Willis Hall (Carleton College)

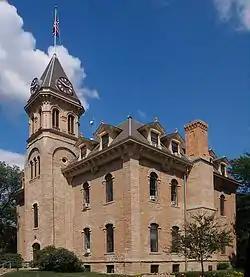
Willis Hall viewed from the southwest

Willis Hall is a historic building on the campus of Carleton College in Northfield, Minnesota, United States. It is listed on the National Register of Historic Places.